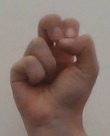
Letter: gaaf